Viciana

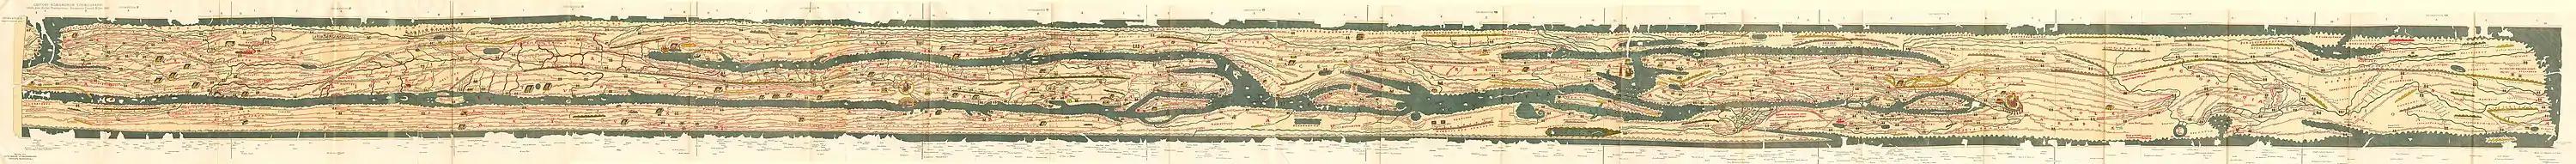
Tabula Peutingeriana

Viciana or Station Viciano was a Roman road station (mansio type) of unclear location, somewhere in Kosovo field.